Essex County, Massachusetts

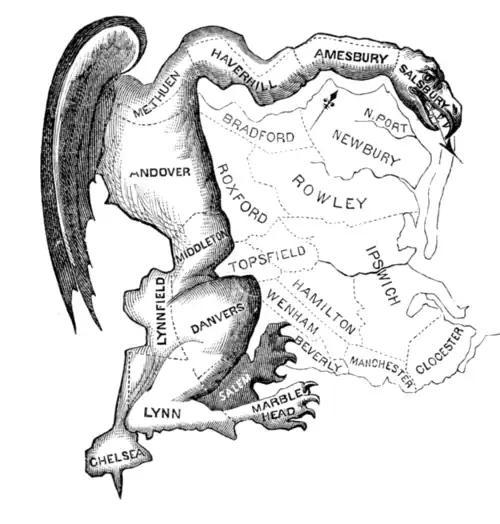
Printed in 1812, this political cartoon illustrates the electoral districts drawn by the Massachusetts legislature to favor the incumbent Democratic-Republican party candidates of Governor Elbridge Gerry over the Federalists, from which the term "gerrymander" is derived. The cartoon depicts the bizarre shape of a district in Essex County as a "Gerry-Mander, A new species of "Monster", (...) that (...) belongs to the "Salamander" tribe (...)".

The county was created by the General Court of the Massachusetts Bay Colony on May 10, 1643, when it was ordered "that the whole plantation within this jurisdiction be divided into four sheires". Named after the county in England, Essex then comprised the towns of Salem, Lynn, Wenham, Ipswich, Rowley, Newbury, Gloucester and Andover. In 1680, Haverhill, Amesbury and Salisbury, located north of the Merrimack River, were annexed to Essex County. These communities had been part of Massachusetts' colonial-era Norfolk County (1643–1680). The remaining four towns within "Old" Norfolk County, which included Exeter and what is now Portsmouth, were transferred to the Province of New Hampshire. The Massachusetts-based settlements were then subdivided over the centuries to produce Essex County's modern composition of cities and towns.